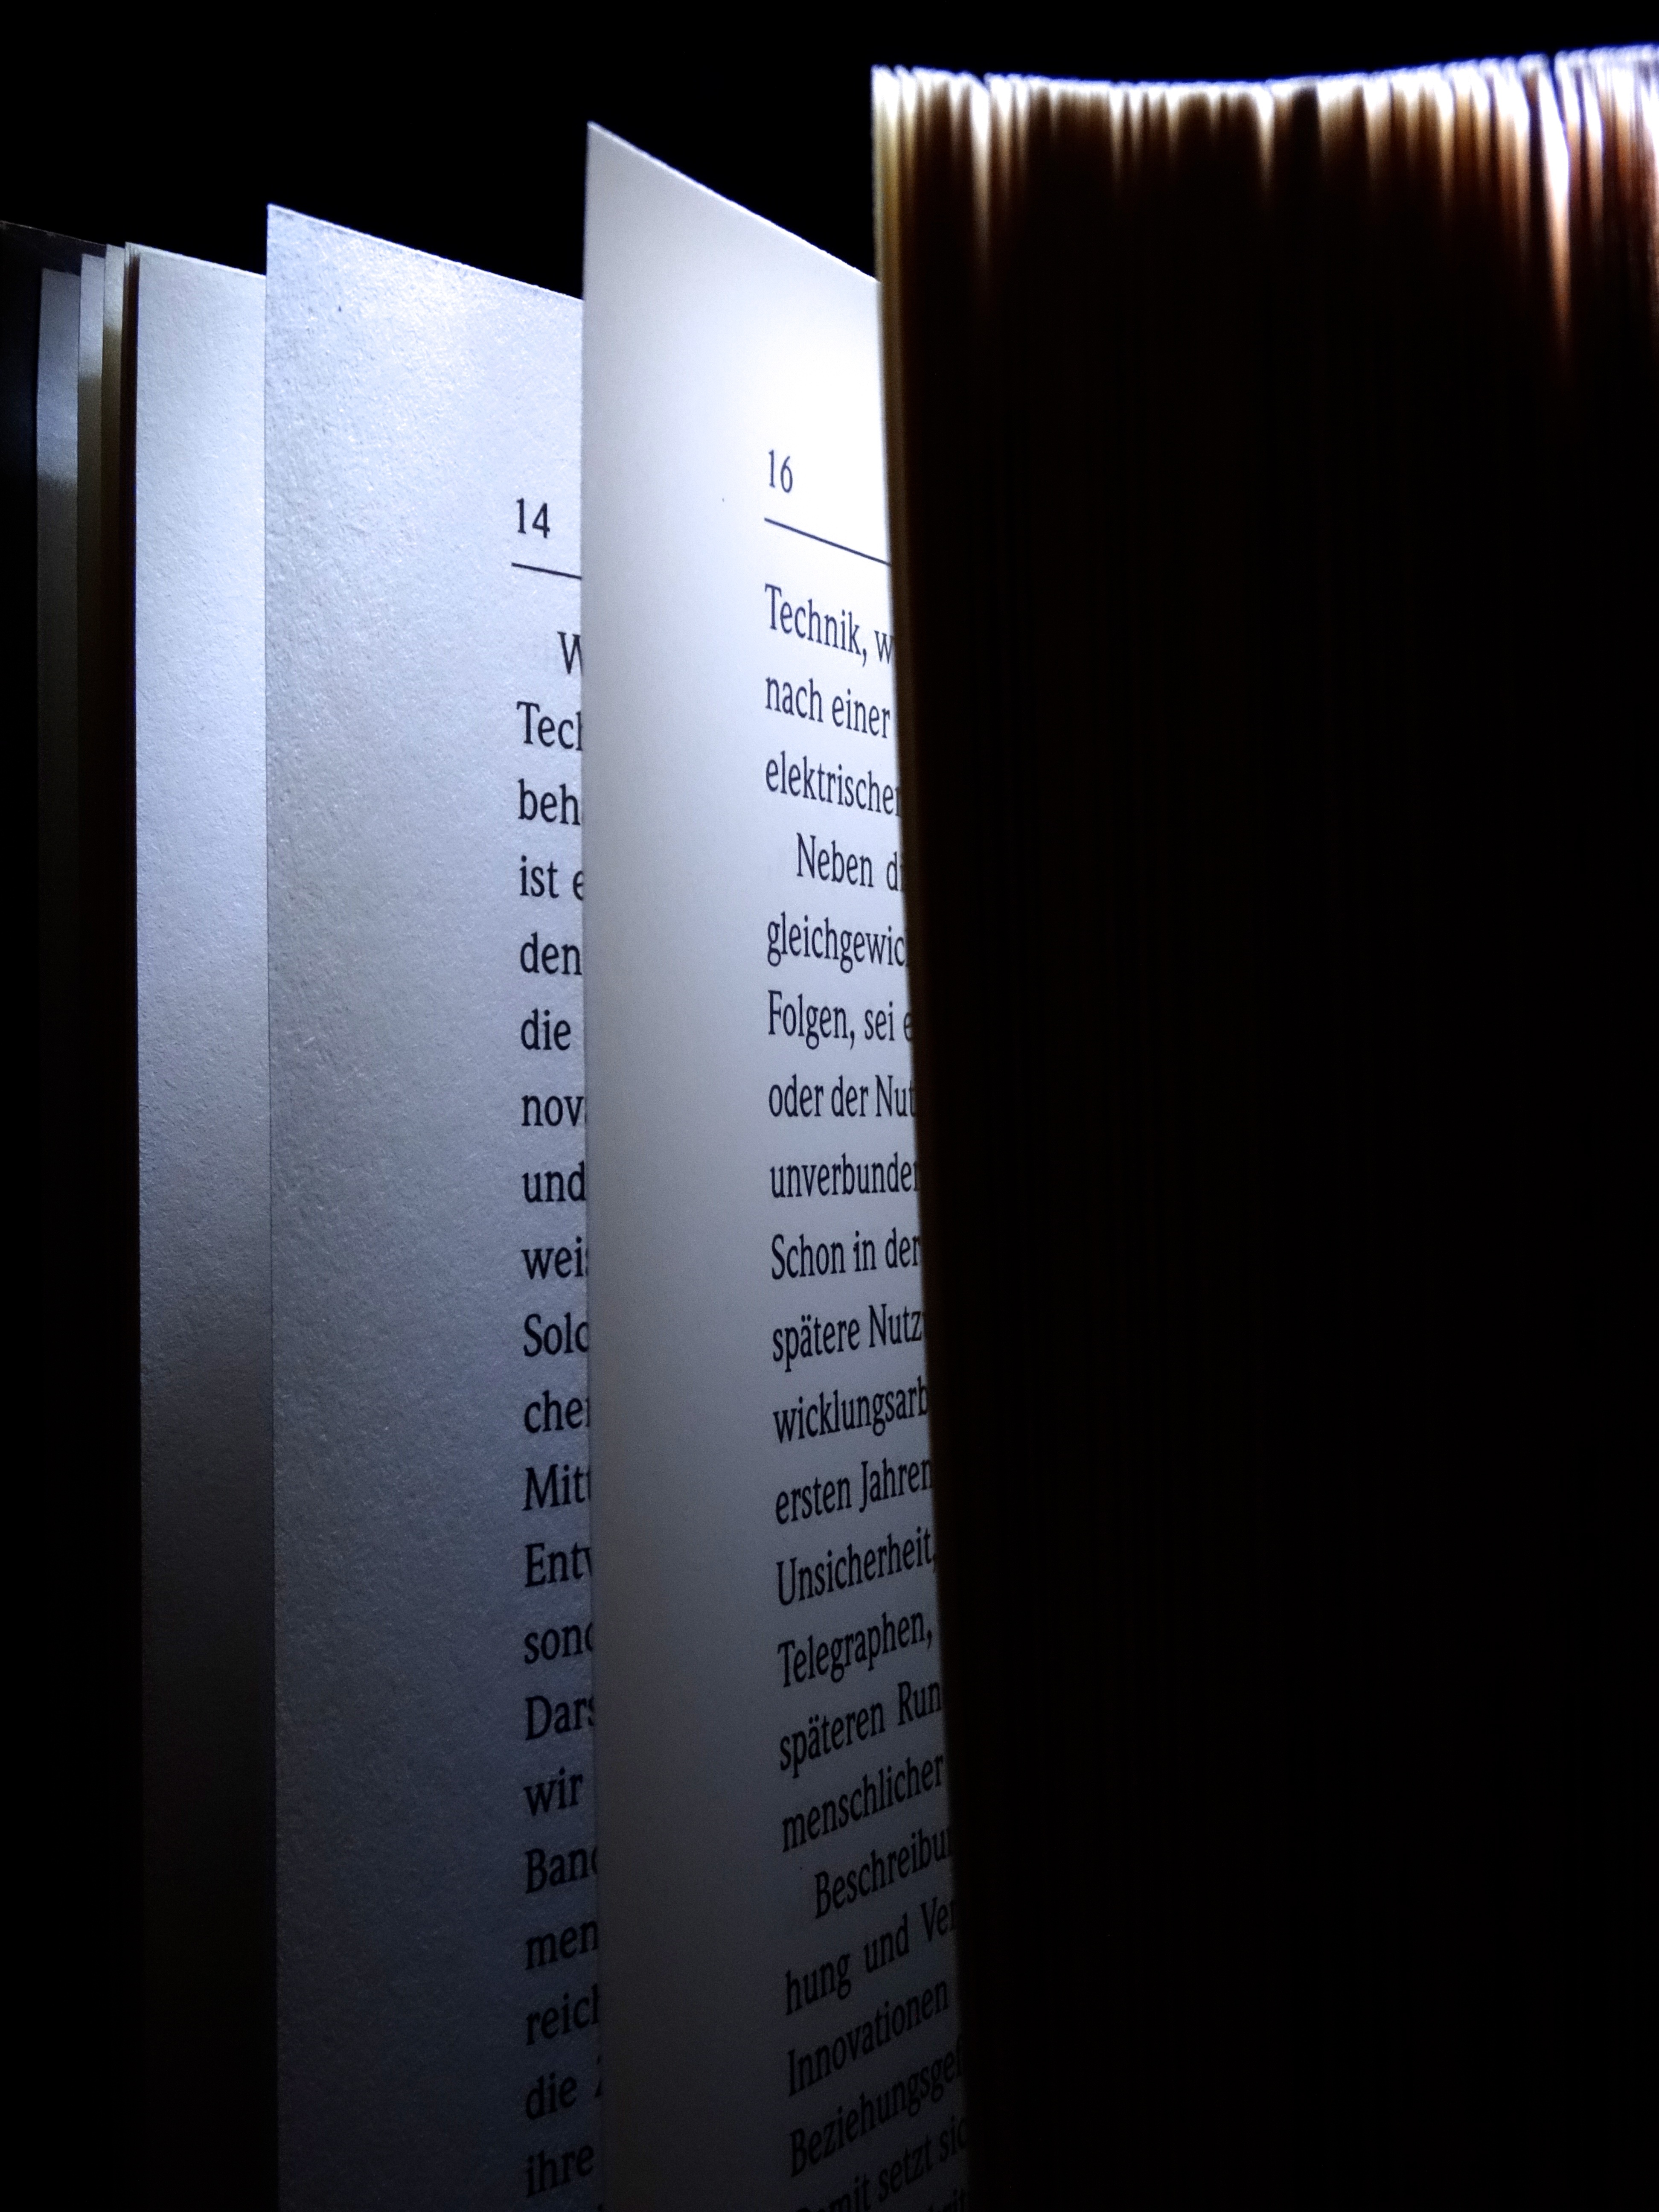
book, read, education, brand, font, pages, literature, design, text, image, bookworm, bound, cover, screenshot, book pages, light and dark, lesenarr